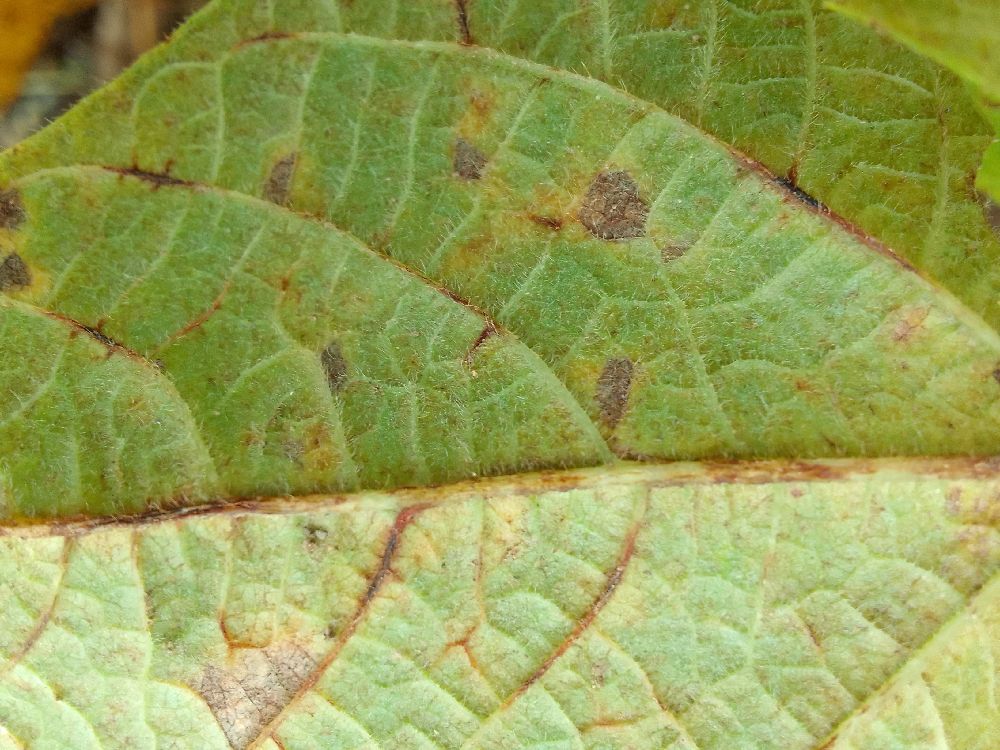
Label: anthracnose